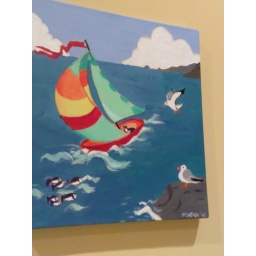
Looks lovely against his yellow wall